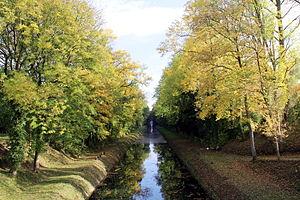
Maubray (Belgique), bief du canal Pommerœul-Péronnes (1823-1826), dénommé localement ""la tranchée"" et situé en amont du ""pont royal"" dans le hameau de Morlies.
Le parc naturel des Plaines de l'Escaut ou PNPE, officialisé en juin 1996 est le pendant belge du Parc naturel régional français Scarpe-Escaut, le premier des PNR institué en France et le plus urbanisé. Ces deux parcs forment le Parc naturel transfrontalier du Hainaut.
Maubray est une section de la ville belge d'Antoing, située en Région wallonne dans la province de Hainaut.